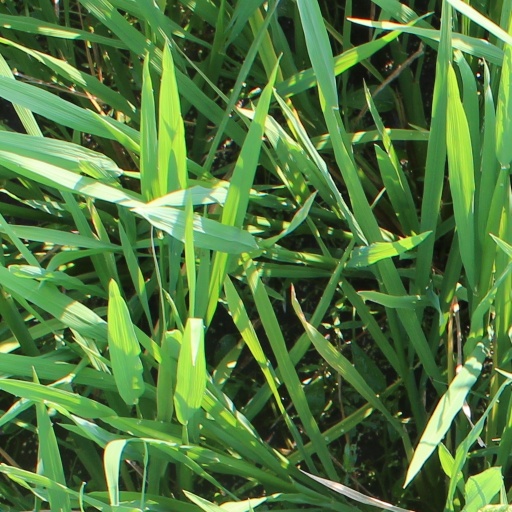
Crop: rice